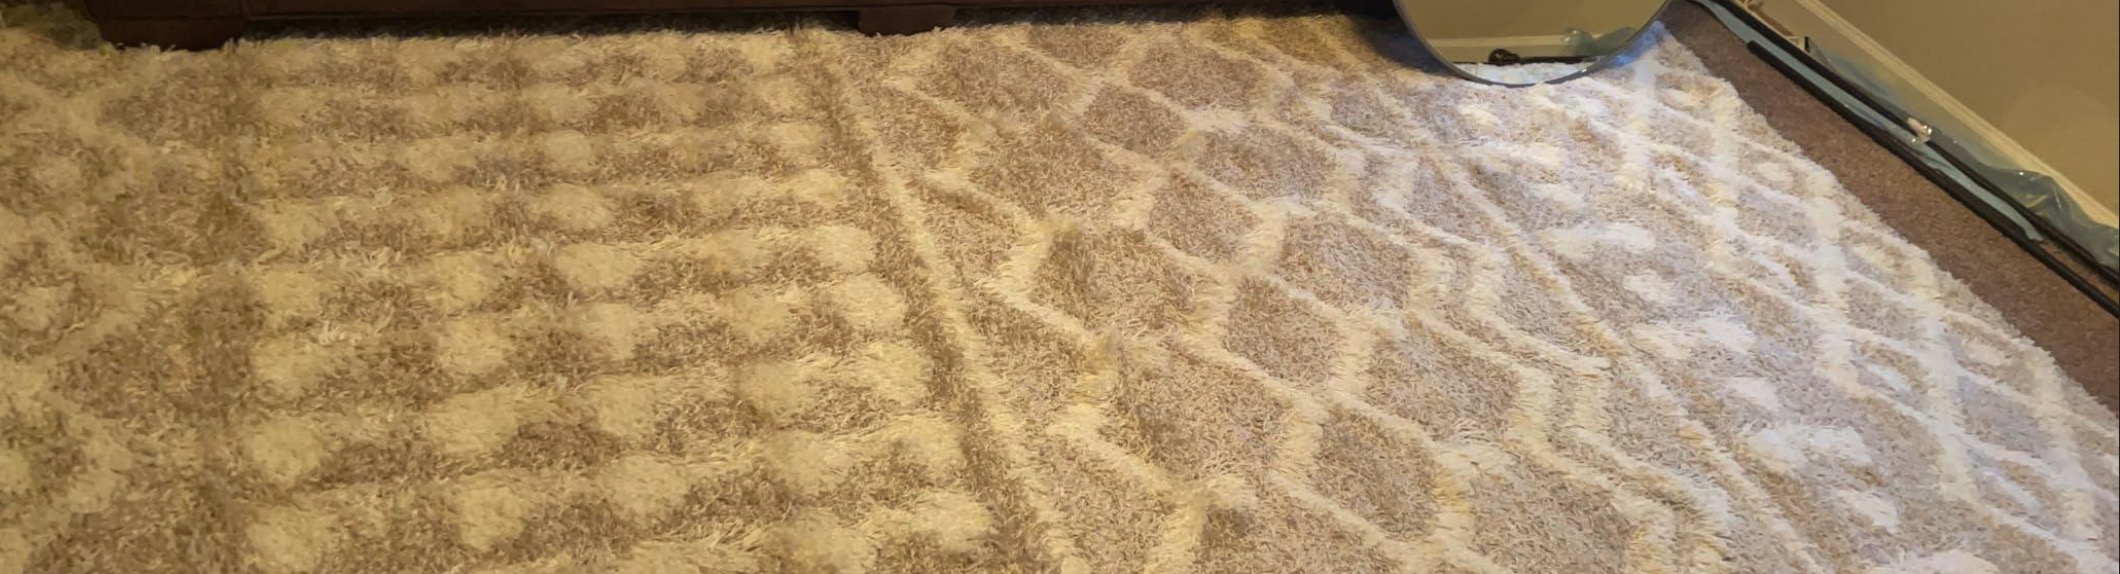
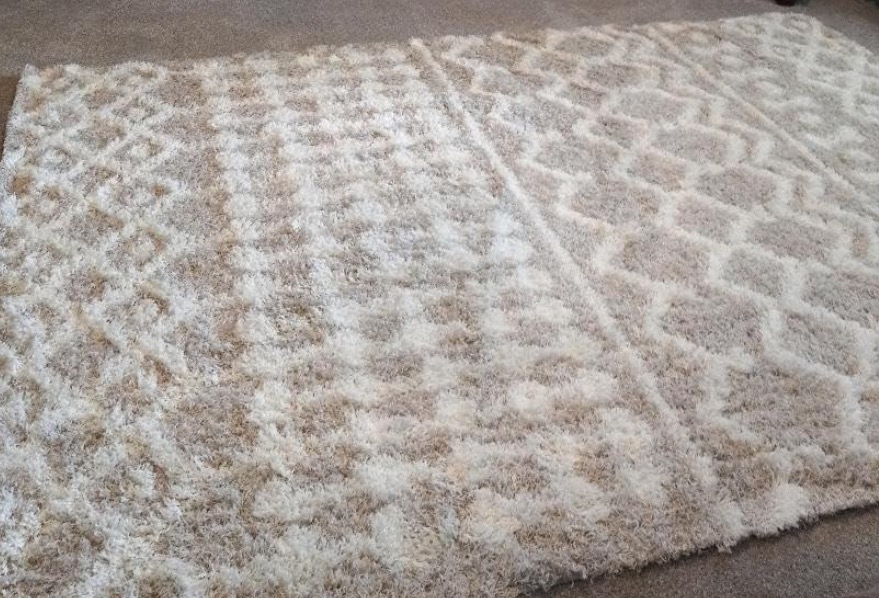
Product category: misc
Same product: yes